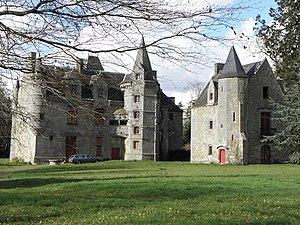
Château de Lanrigan (35).
Le château de Lanrigan est un château situé dans la commune de Lanrigan, dans le nord du département français d'Ille-et-Vilaine, région Bretagne.
Cet article recense les bâtiments protégés au titre des monuments historiques d’Ille-et-Vilaine, en France.